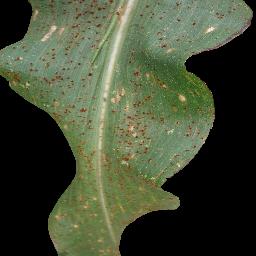
Label: Corn_(Maize)___Common_Rust